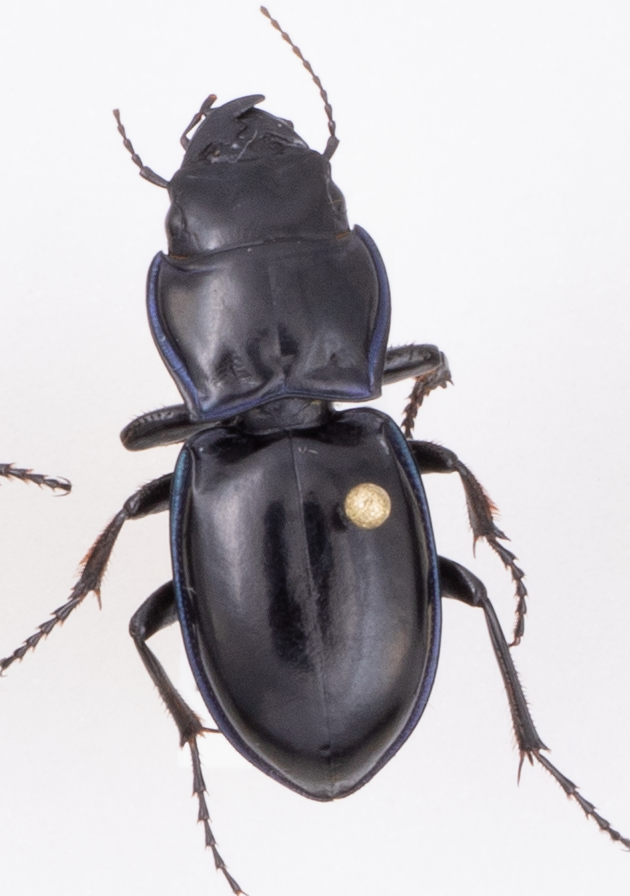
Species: Pasimachus elongatus
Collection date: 2018-08-02
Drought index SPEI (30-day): -0.718
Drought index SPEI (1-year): -0.276
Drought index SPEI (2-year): -0.588